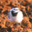
Label: bird